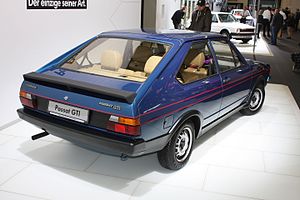
Volkswagen Passat B1 / Modelændringer / 1977
Volkswagen Passat B1 er den mellem foråret 1973 og efteråret 1980 byggede, første generation af Volkswagen Passat, som er en stor mellemklassebil. Modellen var i vidt omfang identisk med den i efteråret 1972 introducerede Audi 80 B1.